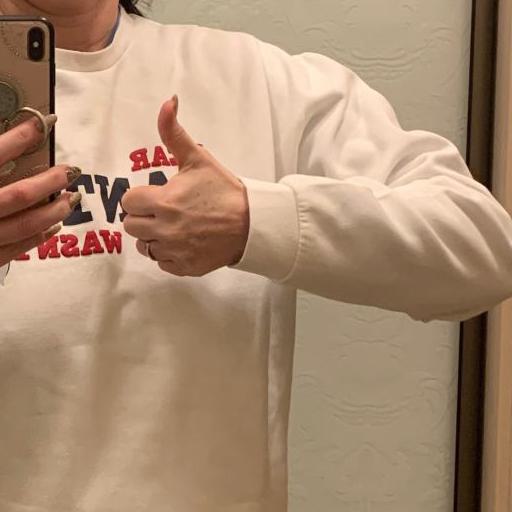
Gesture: like